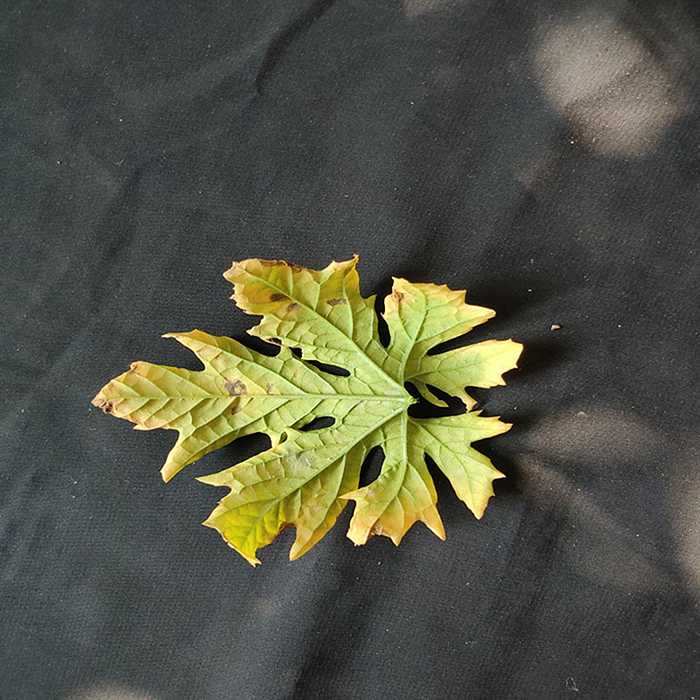
Plant: Bitter Gourd
Label: Fusarium wilt